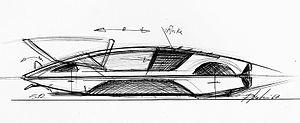
La Ferrari Modulo ou Ferrari 512 S Modulo est un concept car de GT futuriste du constructeur automobile italien Ferrari, présentée au salon international de l'automobile de Genève 1970.